Patrick Wilson (drummer)

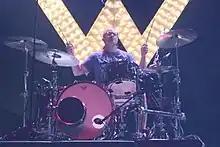
Wilson performing with Weezer in 2015

In addition to his drum duties, Wilson has three cowriting credits for Weezer songs ("The World Has Turned and Left Me Here", "Surf Wax America" and "My Name Is Jonas") and two solo writing credits ("Automatic" and "In the Mall"). He also has lead vocal/lead guitar duties on "Automatic". However, Cuomo and Wilson have written many more songs collaboratively, including "Lemonade" (released on "") and "Lullaby for Wayne" (released on the deluxe version of 1994's "Weezer").